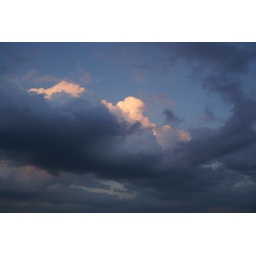
Multiple choice: blue sky / gray clouds / white fluffy clouds illuminated by a setting sun.